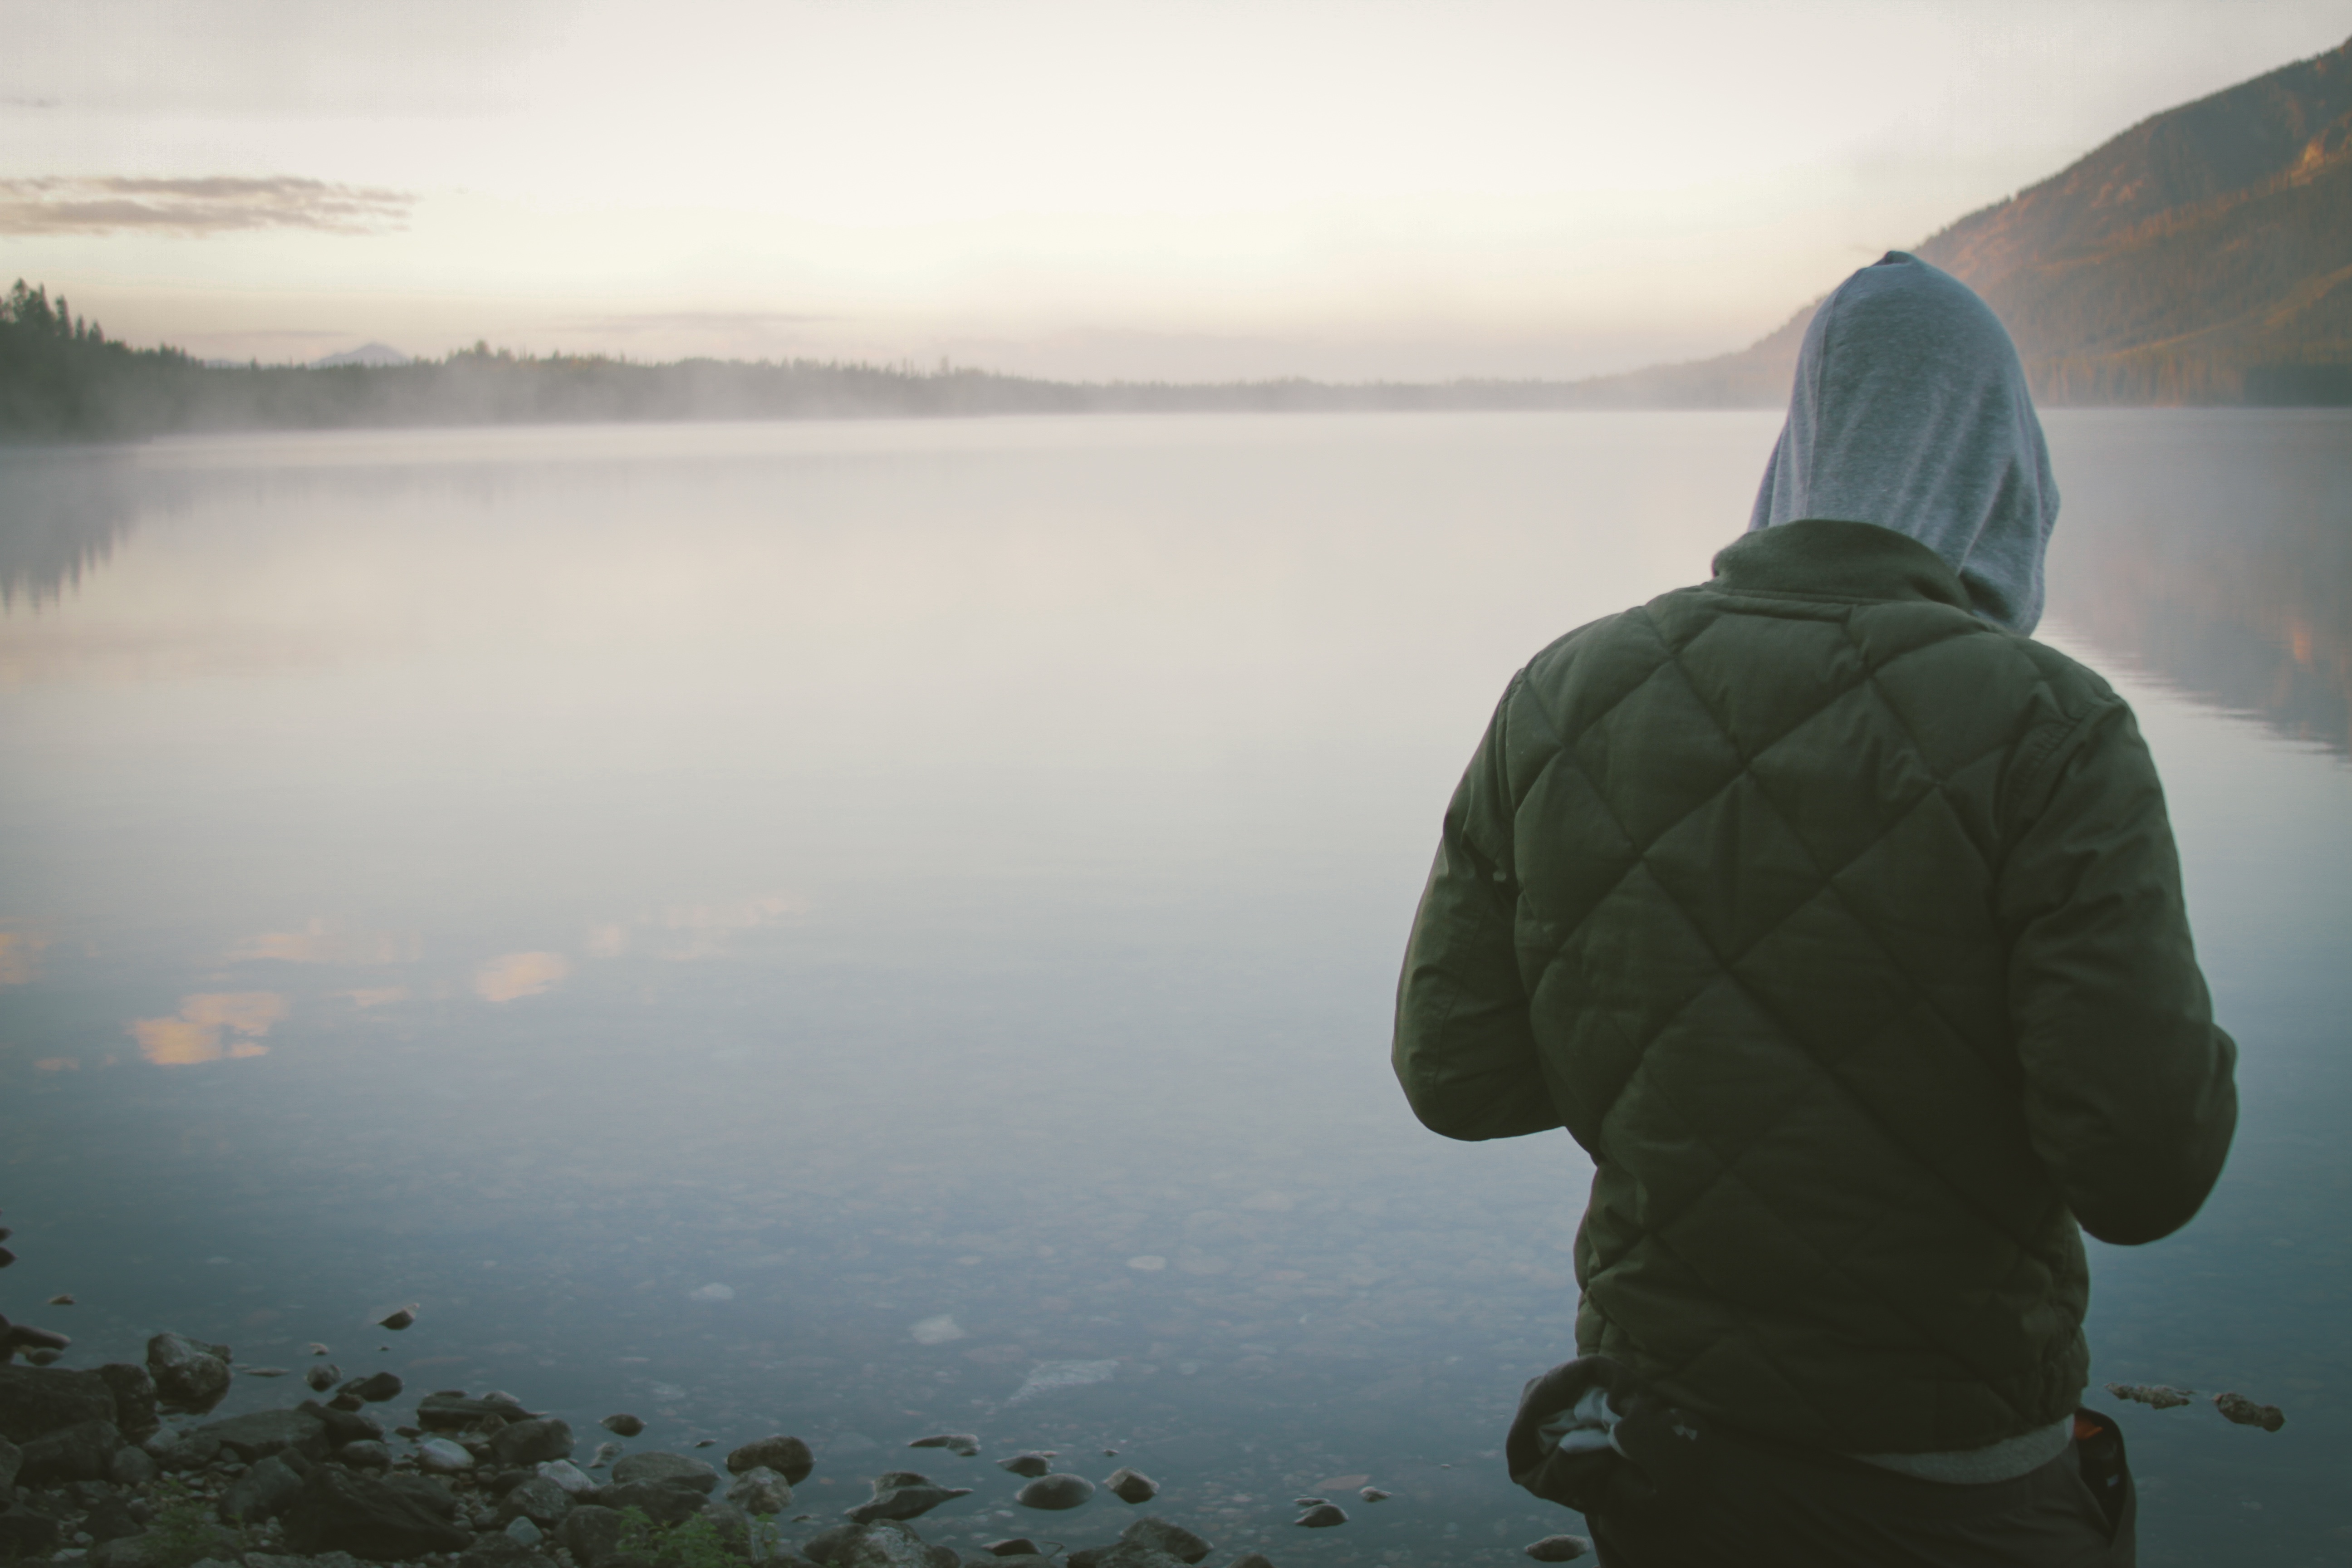
man, landscape, sea, water, person, mountain, snow, fog, mist, morning, lake, reflection, weather, haze, atmospheric phenomenon, atmosphere of earth